Georgine Darcy

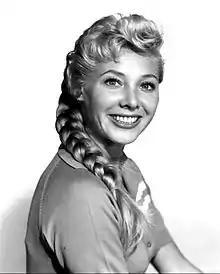
Darcy in 1960

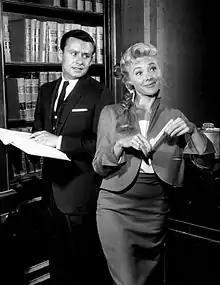

Georgine Darcy (January 14, 1933 – July 18, 2004) was an American dancer and actress best known for her role as "Miss Torso" in the 1954 Alfred Hitchcock film "Rear Window". She also had a regular role in the 1960-61 sitcom "Harrigan and Son".